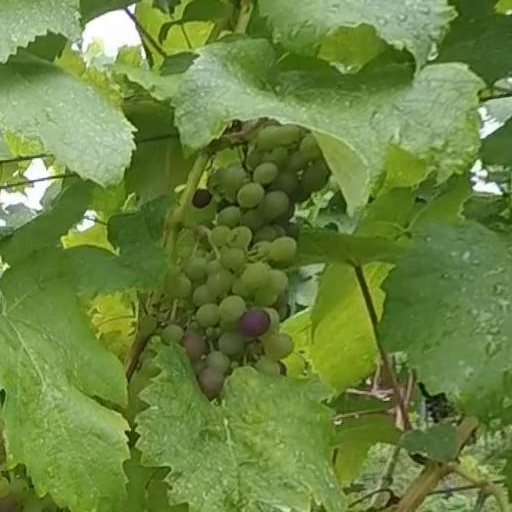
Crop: grape